Belgrave Hall

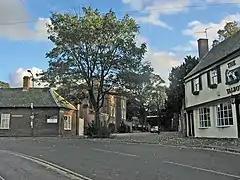
Belgrave, with Hall and Church in the distance

Belgrave Hall was built as a substantial family home between 1709 and 1713 by Edmund Cradock, a Leicester hosiery merchant on a site adjacent to St Peter’s Church. It was built in the midst of of walled gardens in Belgrave. Within two years of its completion both Edmund and his wife Anne died and the property underwent numerous changes in ownership. It was owned by the Simons family for 45 years, the Vann family for 78 years (during which time they also built the nearby Belgrave House), the Ellis family for 76 years and Thomas Morley for thirteen years. In 1936 it was bought by Leicester City Council, at which point it became a museum. The council has since decided to use the house and gardens as a heritage site rather than a museum and it is now only open at certain times during the summer months. It is also available for private functions such as weddings and ghost watches.